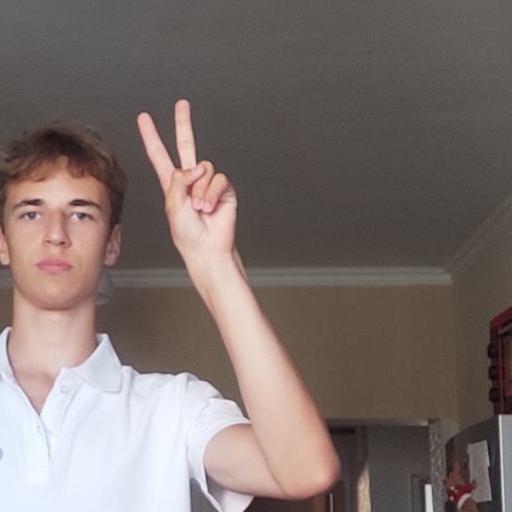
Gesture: peace